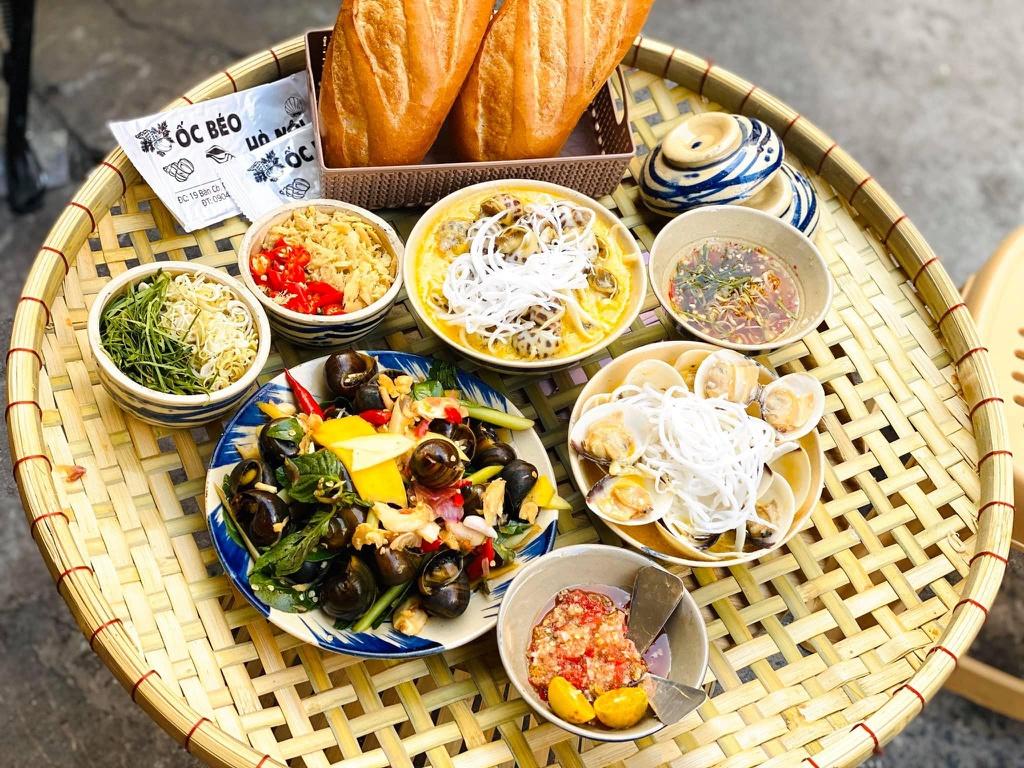
có một cái mẹt thức ăn xuất hiện ở trong bức ảnh